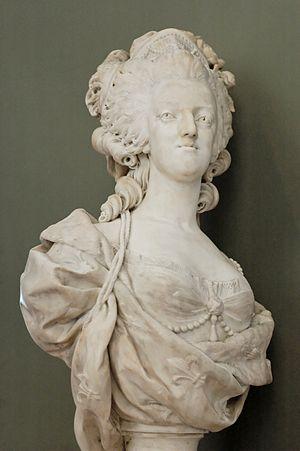
Portrait de la reine Marie-Antoinette.
Louis-Simon Boizot, né à Paris le 9 octobre 1743 et mort dans la même ville le 10 mars 1809, est un sculpteur néo-classique français.